Ned Fairchild

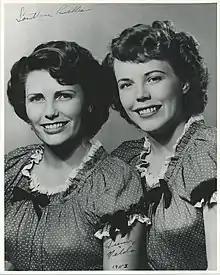

As teenagers living in Southern California, they worked regularly and were cast members on Burt "Foreman" Phillips' musical variety show in Compton, California. By the 1950s, they were appearing as The Southern Belles, appearing on "Town Hall Party" with Merle Travis and other early TV music stars. Travis introduced Nelda to the AMI president Irv Cross, who made her a staff writer, one of a very few women then on the writing staffs of music publishers. She variously wrote as Ned Fairchild and Sunny Bingo.